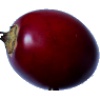
Label: tamarillo